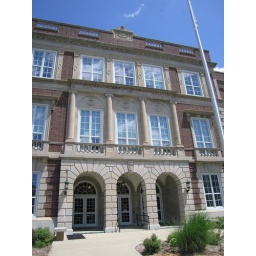
clouds and sky in the windows